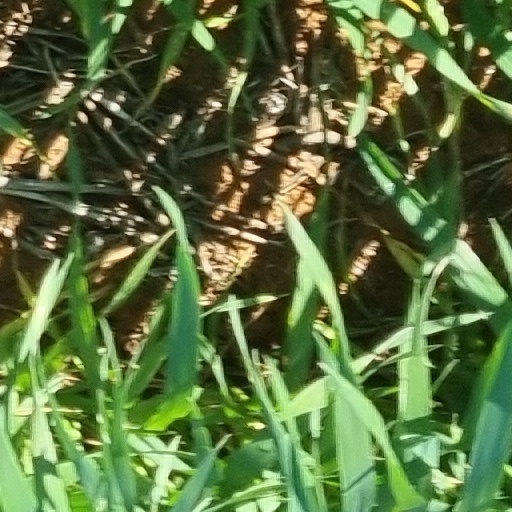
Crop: wheat